Christ Pantocrator

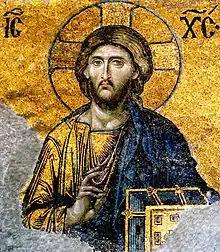
Jesus Christ Pantocrator (Detail from the deesis mosaic in Hagia Sophia, Istanbul)

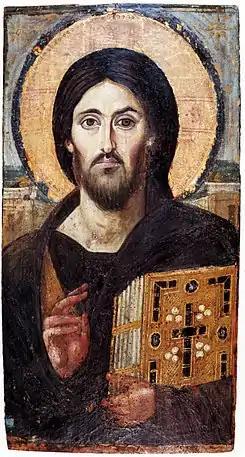
The oldest known icon of "Christ Pantocrator", encaustic on panel (Saint Catherine's Monastery). The two different facial expressions on either side of Christ's face depict Christ as the bearer of mercy and grace (left half) and Christ as the dreaded judge of unrepentant sinners (right side).

In Christian iconography, Christ Pantocrator is a specific depiction of Christ. or , literally 'ruler of all', but usually translated as 'almighty' or 'all-powerful', is derived from one of many names of God in Judaism.